Harald Vogel

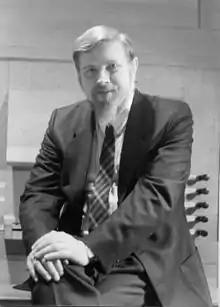
Vogel in 1990

Harald Vogel (born 21 June 1941 in Ottersberg) is a German organist, organologist, and author. He is a leading expert on Renaissance and Baroque keyboard music. He has been professor of organ at the University of the Arts Bremen since 1994.